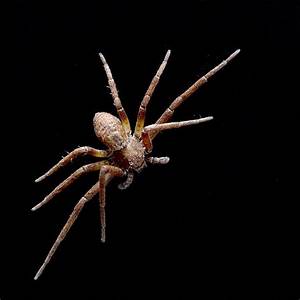
Label: spider